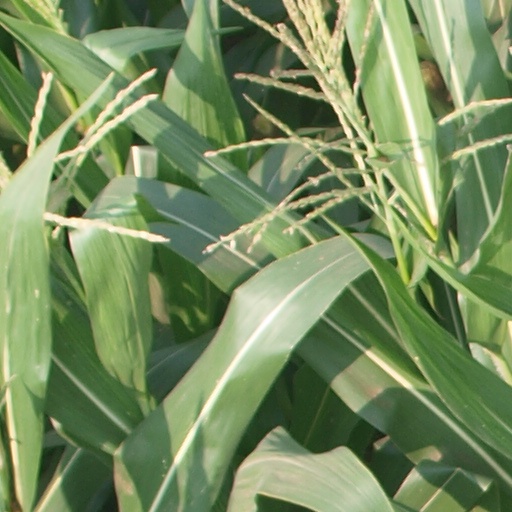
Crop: maize; corn